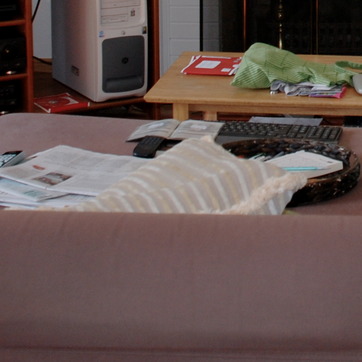
Material: fabric